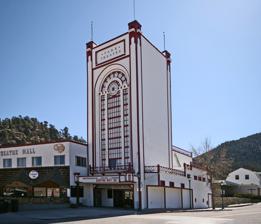
Building: Park Theatre (Estes Park, Colorado)
Country: United States of America
Year built: 1913
United States historic place Park Theatre U.S. National Register of Historic Places Show map of Colorado Show map of the United States Location 130 Moraine Ave., Estes Park, Colorado Coordinates 40°22′35″N 105°31′22″W / 40.37639°N 105.52278°W / 40.37639; -105.52278 Built 1913 Architect Anderson, Clyde Architectural style Classical Revival NRHP reference No. 84000862 Added to NRHP June 14, 1984 The Park Theatre in Estes Park, Colorado was built in 1913, and is the oldest operating cinema in the western United States. Designed by Clyde Anderson, it features an 80-foot-tall (24 m) neon-outlined tower, added by Ralph Gwynn in 1922. See also National Register of Historic Places listings in Larimer County, Colorado References